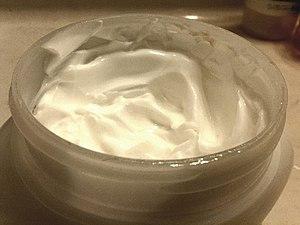
Le cérat de Galien est un excipient complexe utilisé dans différentes préparations officinales dermatologiques.